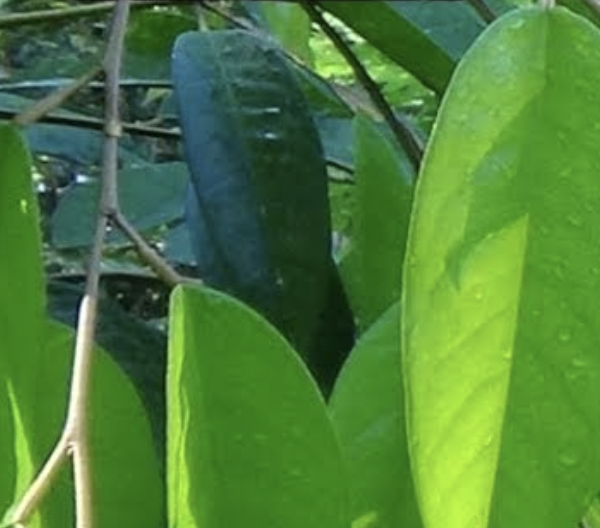
Label: sooty_mold